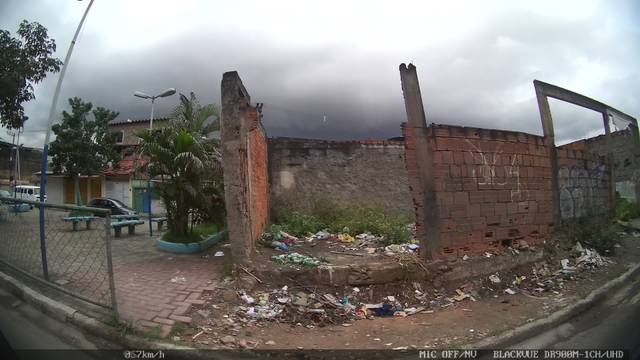
Region: Brazil
Coordinates: -22.76, -43.304